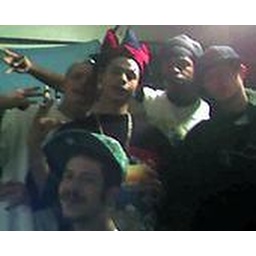
me my boy casper in white boy tha homie cb in tha joker hatt nate n tha boy cydal